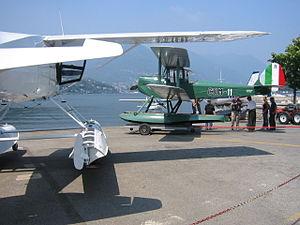
Hydravion biplan de l'aéroclub du lac de Come en Italie
Caproni était un groupe industriel italien, fondé par Gianni Caproni, qui développa son activité entre 1908 et 1945 dans le domaine de l'aviation, puis naval, avant de se reconvertir vers la moto durant les années 1950.
L'hydroaéroport de Côme en Italie est un aérodrome exclusivement consacré aux hydravions, au bord du Lac de Côme, à 50 km au nord de Milan.
Un hydravion est un avion ayant la capacité de se poser ou de décoller sur l'eau. Ce terme est composé du grec ὕδωρ = « hydor » et du mot « avion ». Deux familles principales d'appareils existent : l'hydravion à coque et l'hydravion à flotteurs. Par ailleurs, l'hydravion ne doit pas être confondu avec un hydroglisseur ou un aéroglisseur.
Le Caproni Ca.100 est un modèle d'avion biplan de la marque italienne Caproni des années 1930. L'avion a été surnommé affectueusement Caproncino - petit Caproni - par ses utilisateurs en raison de ses petites dimensions.